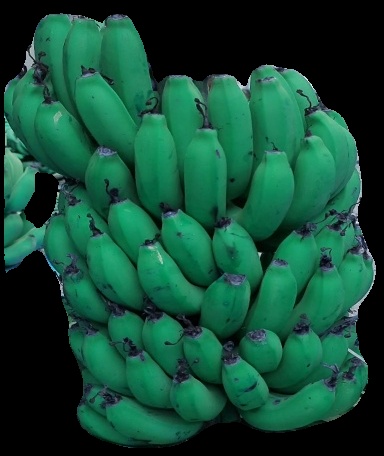
Variety: pachbale
Grade: grade2